Flammagenitus cloud

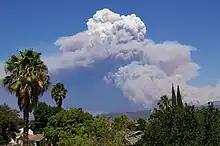
A flammagenitus cloud from the 2009 Station Fire in southern California

A flammagenitus cloud is produced by the intense heating of the air from the surface. The intense heat induces convection, which causes the air mass to rise to a point of stability, usually in the presence of moisture. Phenomena such as volcanic eruptions and forest fires can induce formation of this cloud, by mechanisms similar to those that form homogenitus clouds. The presence of a low-level jet stream can enhance its formation. Condensation of ambient moisture (moisture already present in the atmosphere), as well as moisture evaporated from burnt vegetation or volcanic outgassing (water vapour being a dominant component of volcanic eruptive gases), occurs readily on particles of ash.